New Amsterdam Theatre

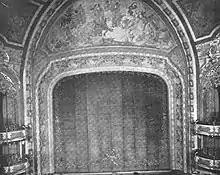
Proscenium arch of the auditorium

The auditorium is at the south end of the building and is elliptical in plan, with curved walls, a domed ceiling, and two balcony levels over the orchestra level. The space measures wide, and it is long between the stage apron and the reception room's wall. The dome rises above the floor of the orchestra. The original color scheme was described in "The New York Times" as consisting of "tender pinks, mauves, lilacs, red and gold". These decorations were bright to compensate for the original direct current lighting system, which was dim. The modern decorative scheme contains reproductions of many of the original decorations with a subdued color palette. A double wall surrounds the whole auditorium and contains a fire gallery measuring wide. The auditorium held around 1,550 seats in its original configuration. After its reopening in 1997, the auditorium had 1,814 seats; , the New Amsterdam has a seating capacity of 1,702. There are wheelchair-accessible seating areas in the orchestra and in the first balcony (also called the mezzanine).